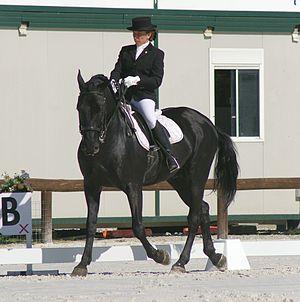
Le Murgese est une race italenne de chevaux de selle et de trait léger, originaire du plateau des Murge dans les Pouilles, et sélectionnée pour sa robe noire. Populaire aux XVᵉ et XVIᵉ siècles, la race s'est presque éteinte avant de s'accroitre en 1926 sous l'impulsion du ministère de l'agriculture italien. Si le registre généalogique n'a été établi qu'en 2008, l'Association nationale des Éleveurs du cheval des Murge et de l'Âne de Martina Franca œuvre depuis 1990 pour réunir les éleveurs et participer à la conservation, à l'amélioration, à la valorisation et à la diffusion du Murgese.